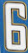
Number: 6